Crime Investigation Australia

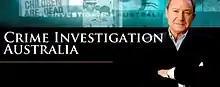

Crime Investigation Australia is an Australian true-crime series that first premiered on pay TV Foxtel's Crime & Investigation Network in August 2005. The series was also rebroadcast on the free to air Nine Network, and made its debut there on 14 August 2007. The original host of the series was Steve Liebmann and is currently on Channel 7 with host Matt Doran.